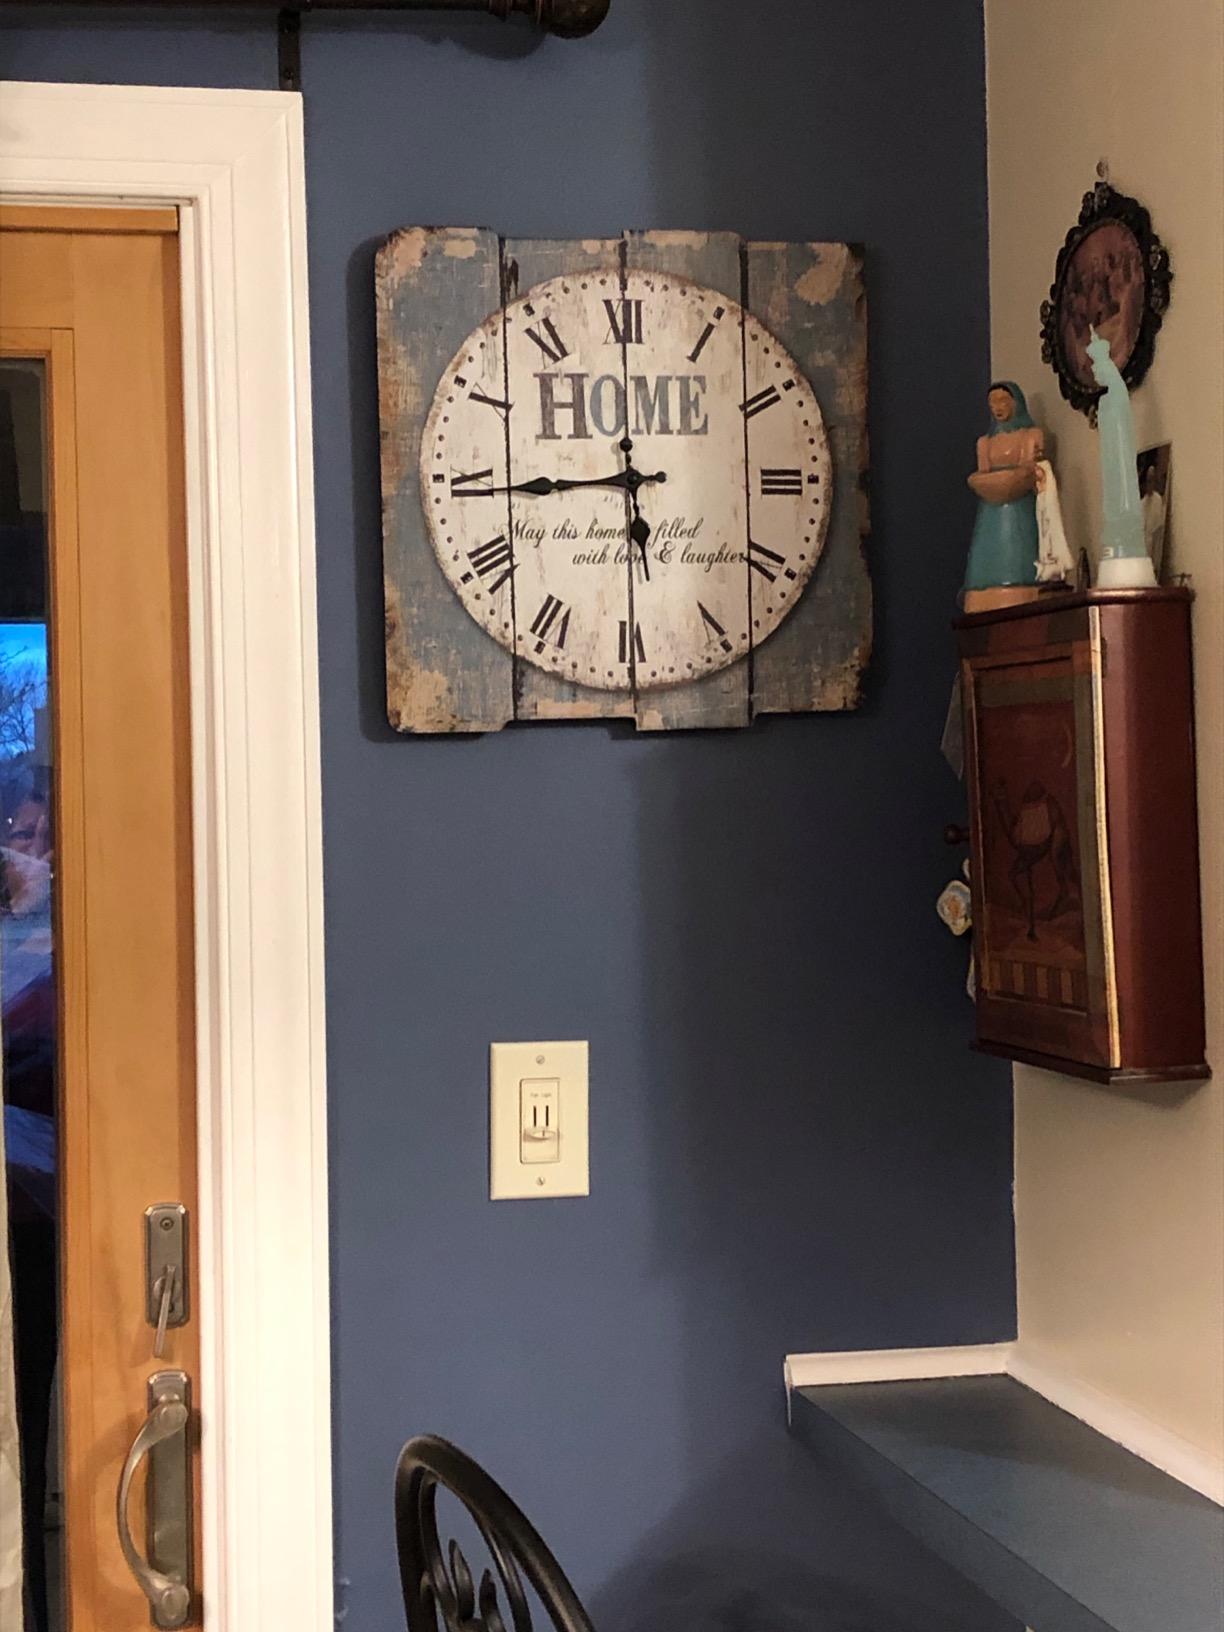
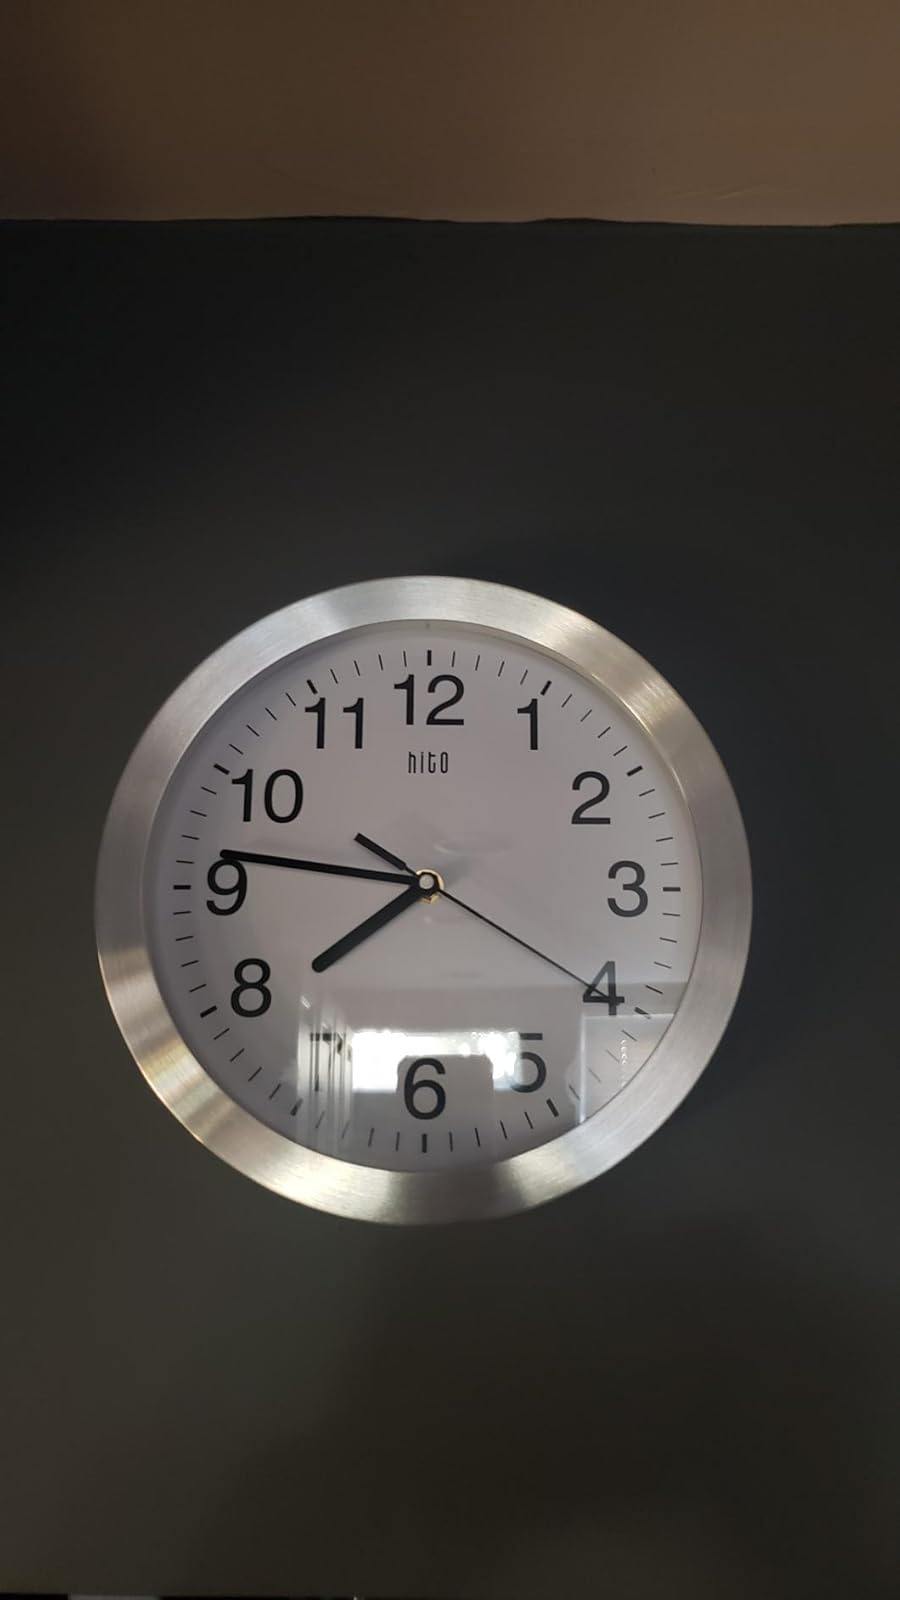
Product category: clock
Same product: no